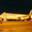
Label: airplane